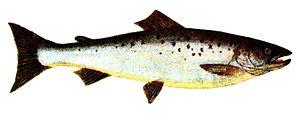
Salmo salar